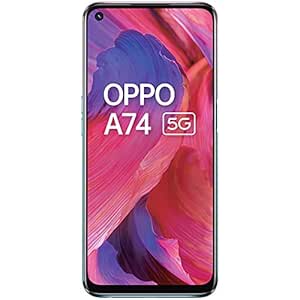
OPPO A74 5G (Fluid Black
Category: Electronics
Price: 15490 (list price: 20990)
Rating: 4.2 (32,916 ratings)
About this product: 6.49" Inch (16.5cm) FHD+ Punch-hole Display with 2400x1080 pixels. Larger screen to body ratio of 90.5%.|Side Fingerprint Sensor. Bluetooth Audio Codec: SBC, AAC, APTX HD, LDAC|Qualcomm Snapdragon 480 5G GPU 619 at 650 MHz Support 5G sim| Powerful 2 GHz Octa-core processor, support LPDDR4X memory and latest UFS 2.1 gear 3 storage|5000 mAh lithium polymer battery|48MP Quad Camera ( 48MP Main + 2MP Macro + 2MP Depth Lens) | 8MP Front Camera.|Memory, Storage & SIM: 6GB RAM | 128GB internal memory expandable up to 256GB | Dual SIM (nano+nano) dual-standby (5G+5G).| Color OS 11.1 based on Android v11.0 operating system.|Connector type: USB Type C